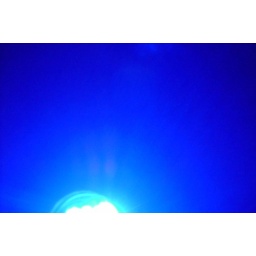
The floor around the light in the ground when turned blue